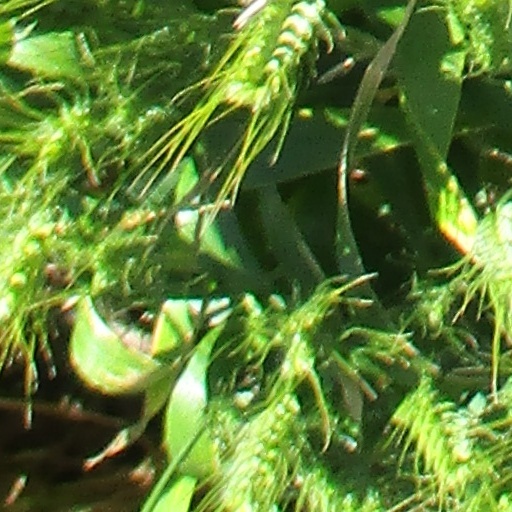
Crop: wheat